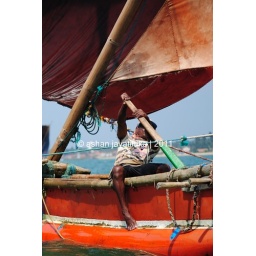
Urgency in action, the sail boat looks for its own fishing territory